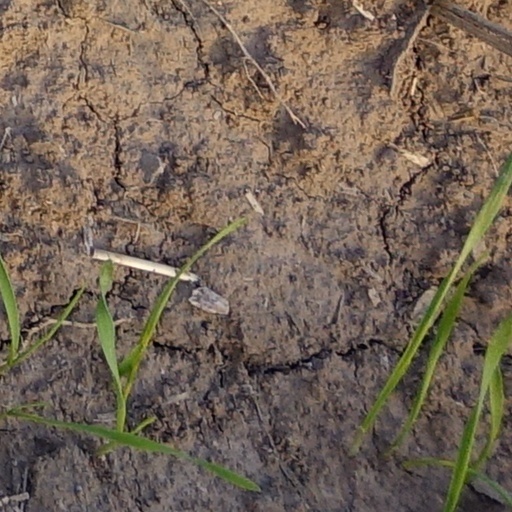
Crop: wheat